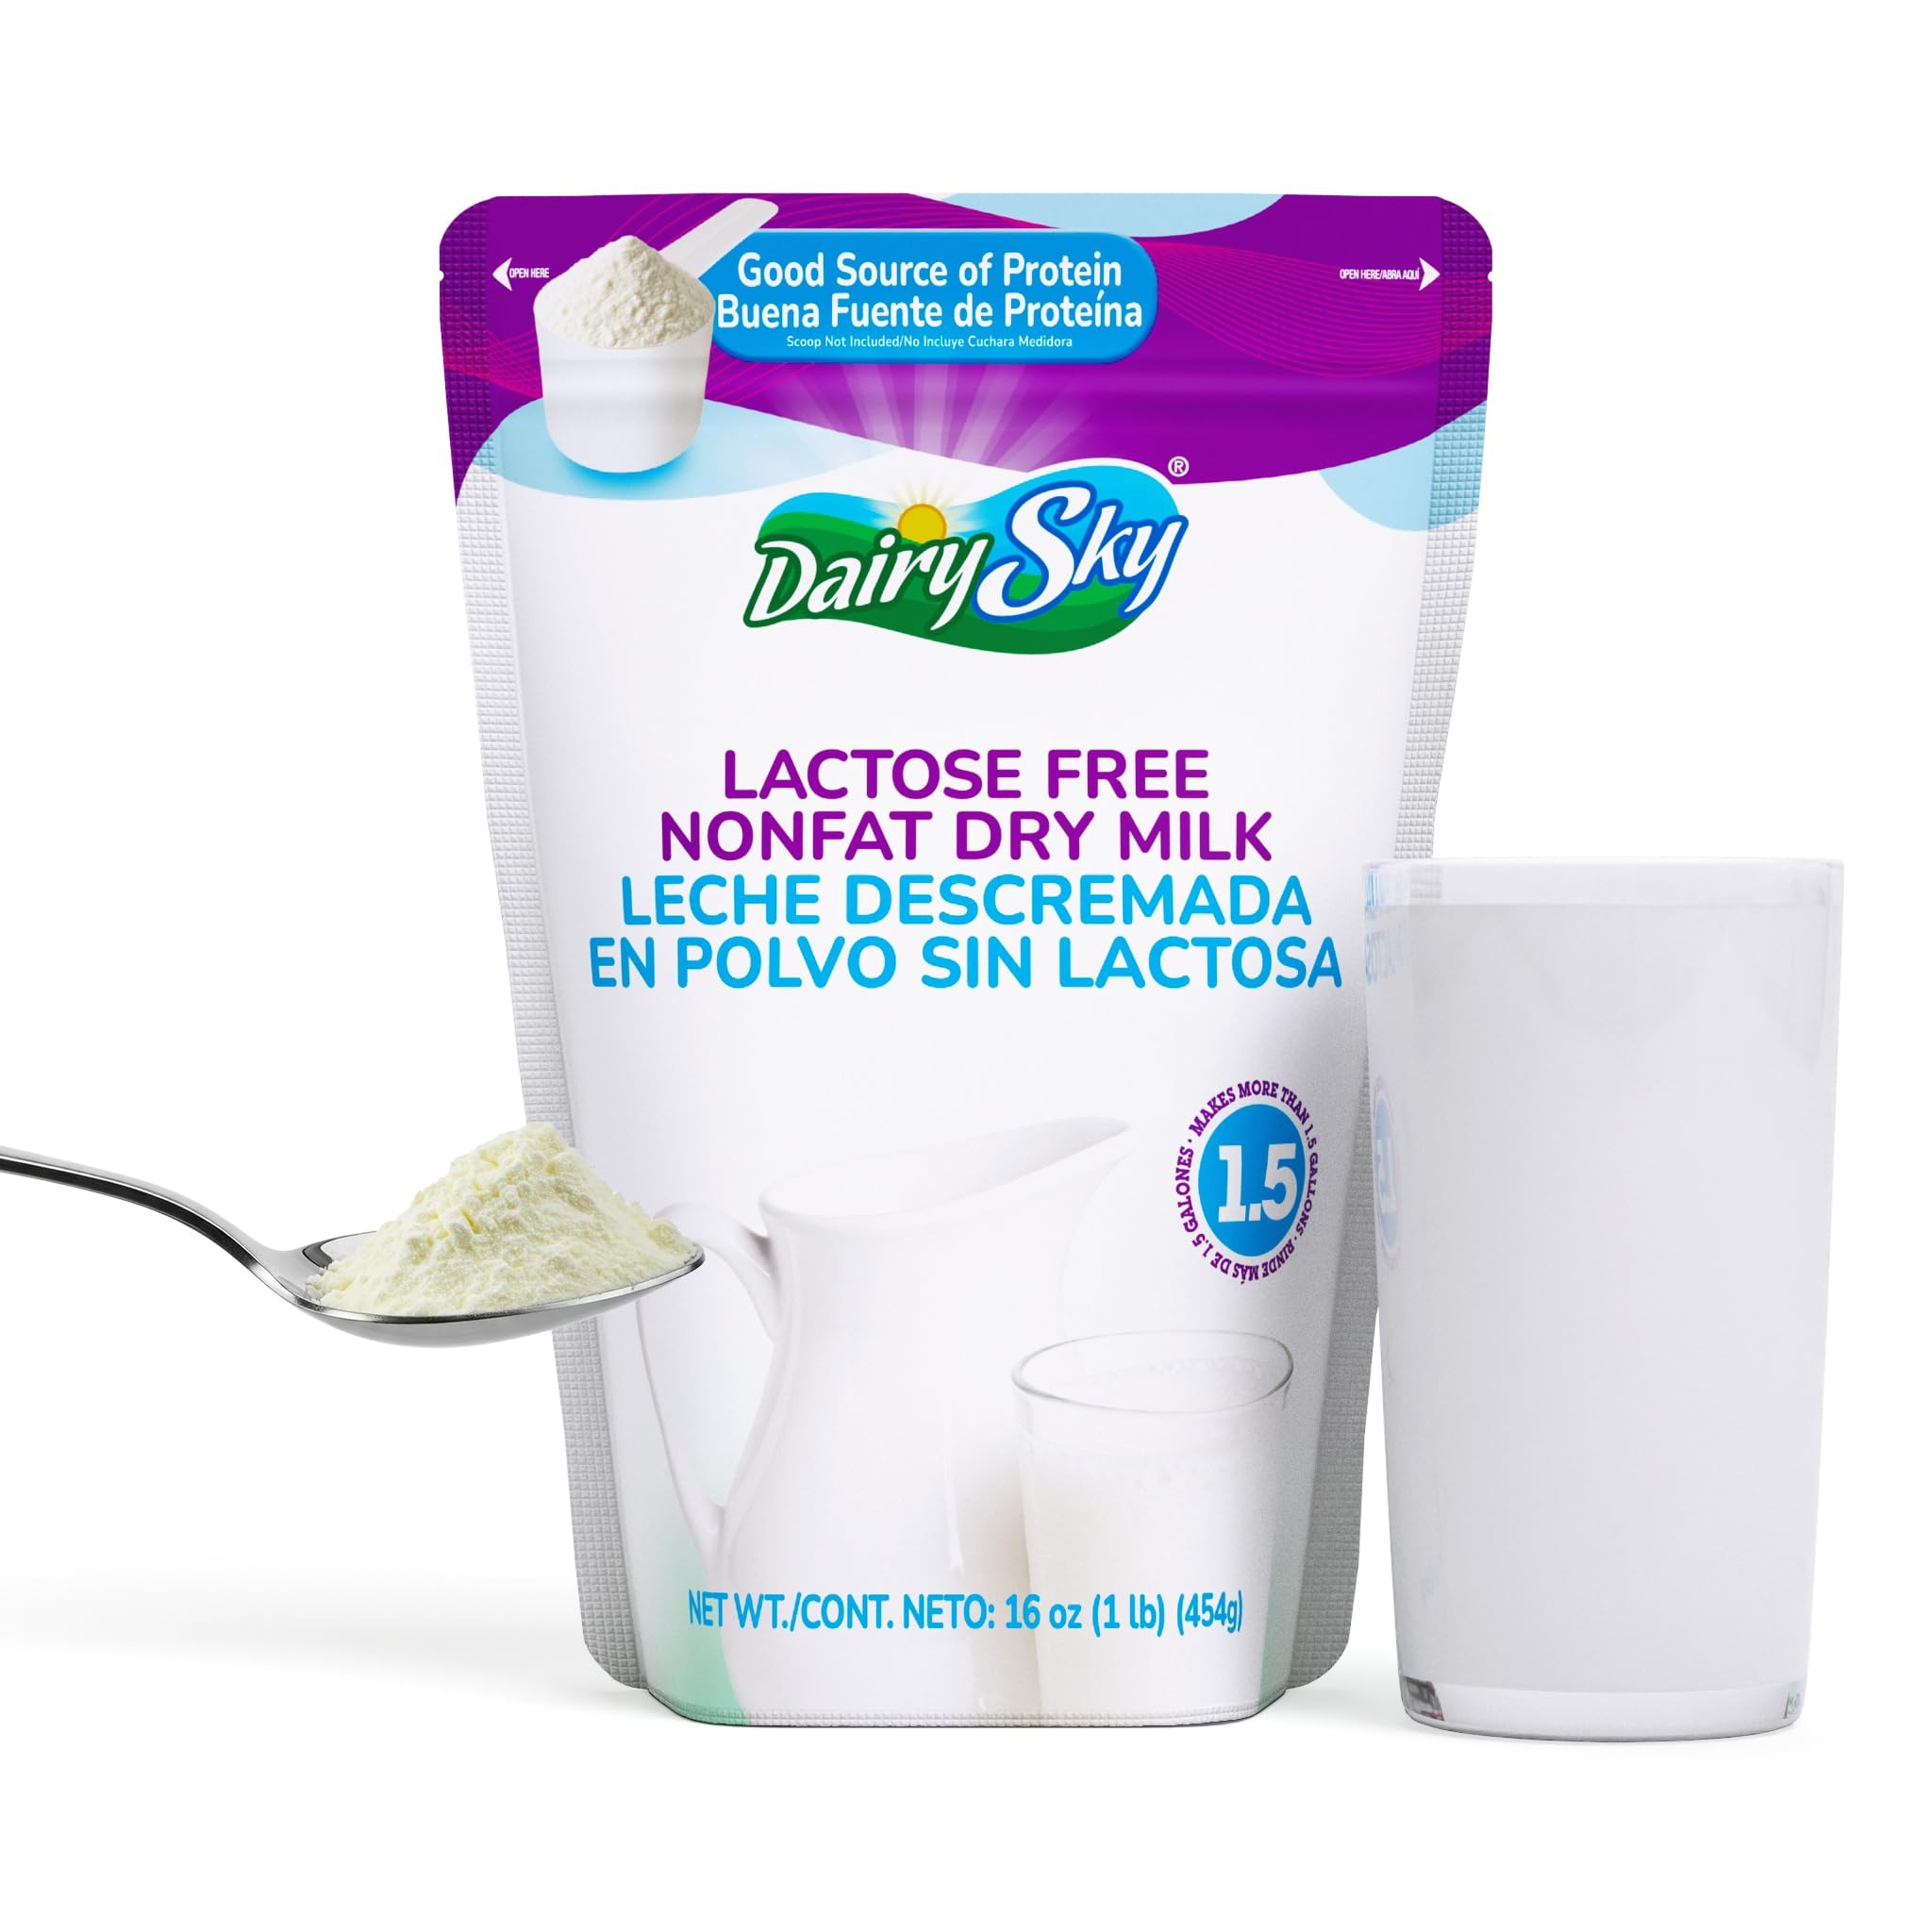
Item Name: DairySky Lactose Free Milk Powder 16oz - Powdered Milk, Non GMO Fat Free for Baking & Coffee, Kosher with Protein & Calcium | Great Substitute for Liquid Milk | RBST Hormone-Free
Bullet Point 1: 🥛 POWDER MILK LACTOSE FREE - The natural sugars in our lactose free milk is broken down, making it suitable for lactose-intolerant individuals. It's also safe for pregnant and nursing moms.
Bullet Point 2: 🥛 A RANGE OF APPLICATIONS - Aside from being a tasty drink, you can add our lactose free milk powder as a dry ingredient for recipes and baked goods. The lactose powder can also be reconstituted for use as liquid milk.
Bullet Point 3: 🥛 ENJOY IT FOR LONGER - Our lactose free fat free milk has a much longer shelf life than liquid milk and doesn't require cold storage. The lactose free skim milk can last for several months at room temperature.
Bullet Point 4: 🥛 TOP-UP ON NUTRIENTS - Every serving of our powdered skim milk is a good source of calcium, protein, and essential amino acids. The skimmed milk powder also packed with vitamins and minerals found in regular milk.
Bullet Point 5: 🥛 YOUR SATISFACTION GUARANTEED - Our women-owned DairySky milk lactose free company strives to bring you excellent quality powder milk lactose free. If you're not happy with your purchase, contact us and we'll set things right.
Product Description: Looking for a milk powder lactose free alternative for your regular skim dry milk? A significant number of people are affected by lactose intolerance. This means that can't enjoy certain types of beverages and foods that include dairy lactose powder in their ingredients list, which can be a bummer especially when you consider all the tasty stuff made from them. Luckily, this doesn't always have to be the case. There is a way for you to enjoy all these goodies without fear of bloating, gas, diarrhea, and other symptoms of lactose intolerance. Have your fill of powdered milk lactose free milk, confectioneries, and baked treats without sacrificing quality and taste with the DairySky lactose protein Free Milk! Our lactose free powder milk contains zero lactose, perfect for people who avoid milk because of lactose intolerance. Dry skim milk can be used to make instant milk drinks for daily consumption, as well as for cooking and baking food requiring milk as an ingredient. Our powder skim milk has been dehydrated to remove the water and cream content, but still retains all the vitamins and minerals you'll find in regular milk. The production processes also haven't affected the taste and no sweeteners were added, so you can enjoy the natural goodness of milk. Get the most value for your money. Our dry skim milk powder also has a long shelf-life. Keep it in your pantry for months or as an addition to your emergency food supply. It will stay consumable even after months of storage without any negative impact on taste or quality. Here are more details about our skim milk gallon: 🥛 16 oz. 🥛 Resealable packaging 🥛 Non-GMO, zero-gluten, and Kosher certified 🥛 Packed in the USA Don't let lactose intolerance stop you from enjoying milk. Add the DairySky lactose free milk shelf stable to your cart TODAY!
Value: 1.0
Unit: Count

Price: 26.395